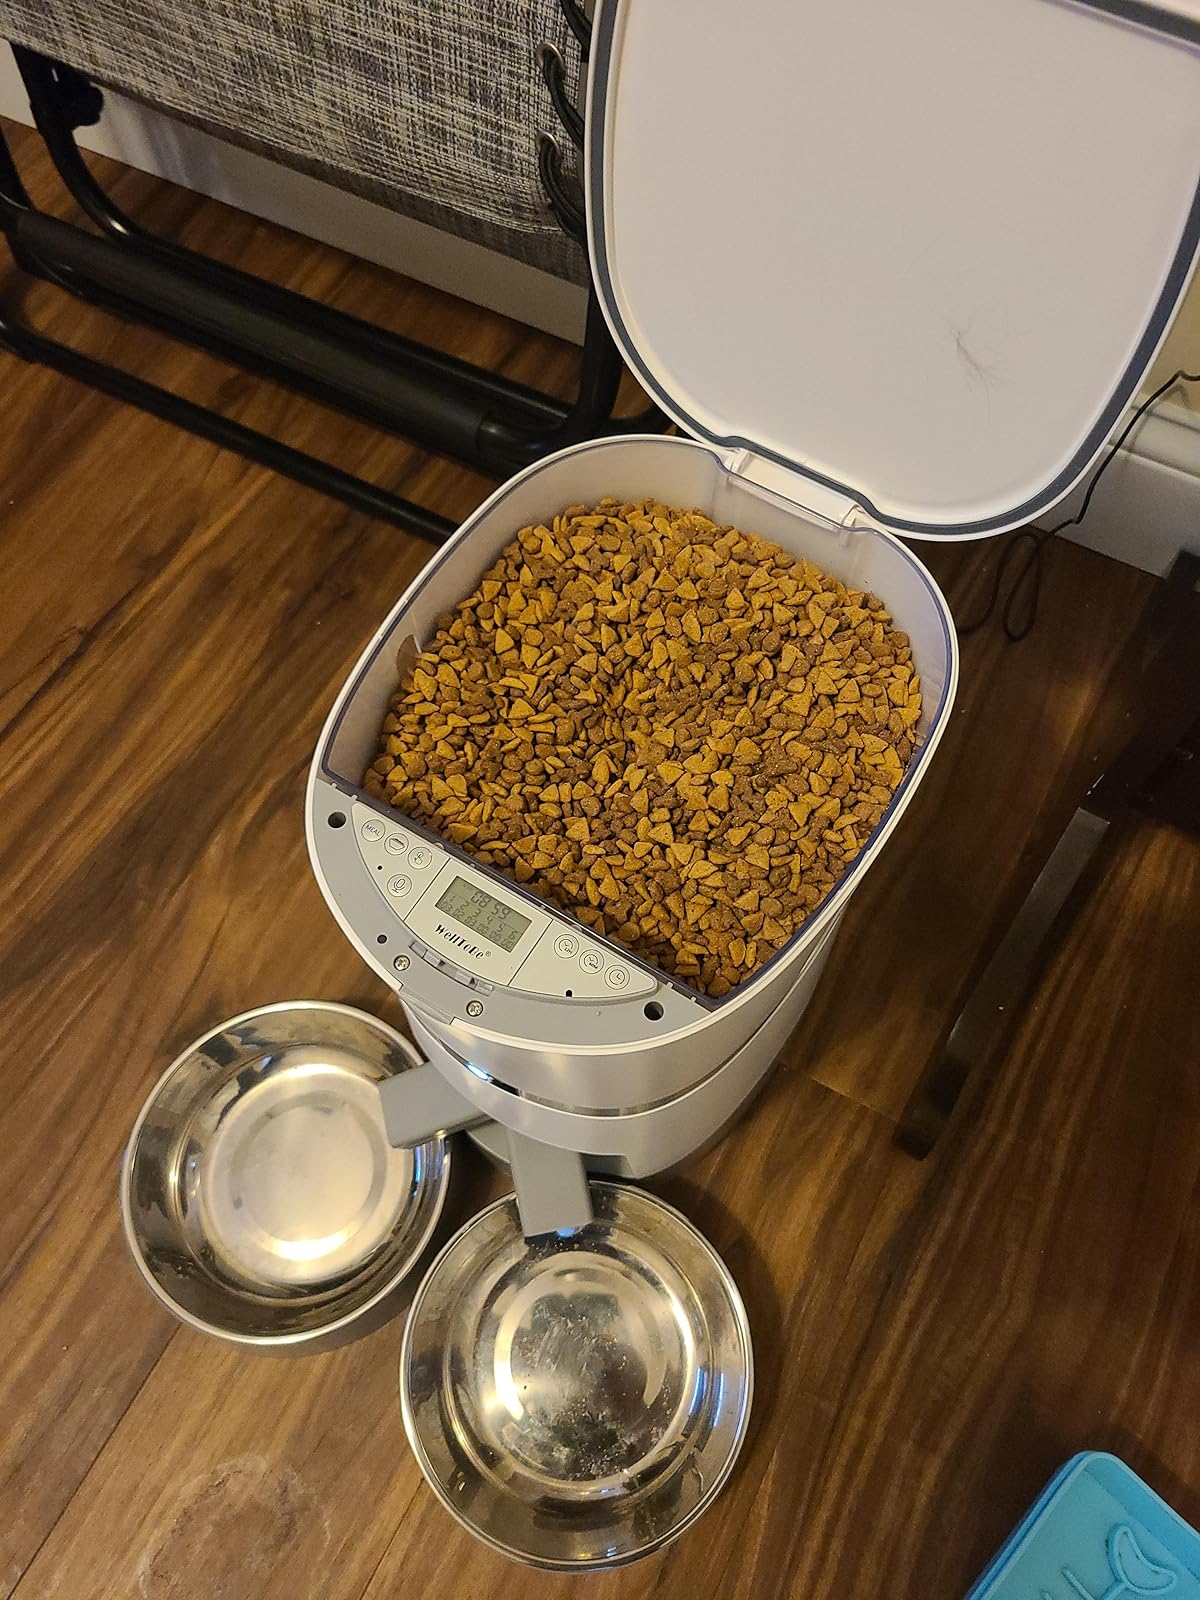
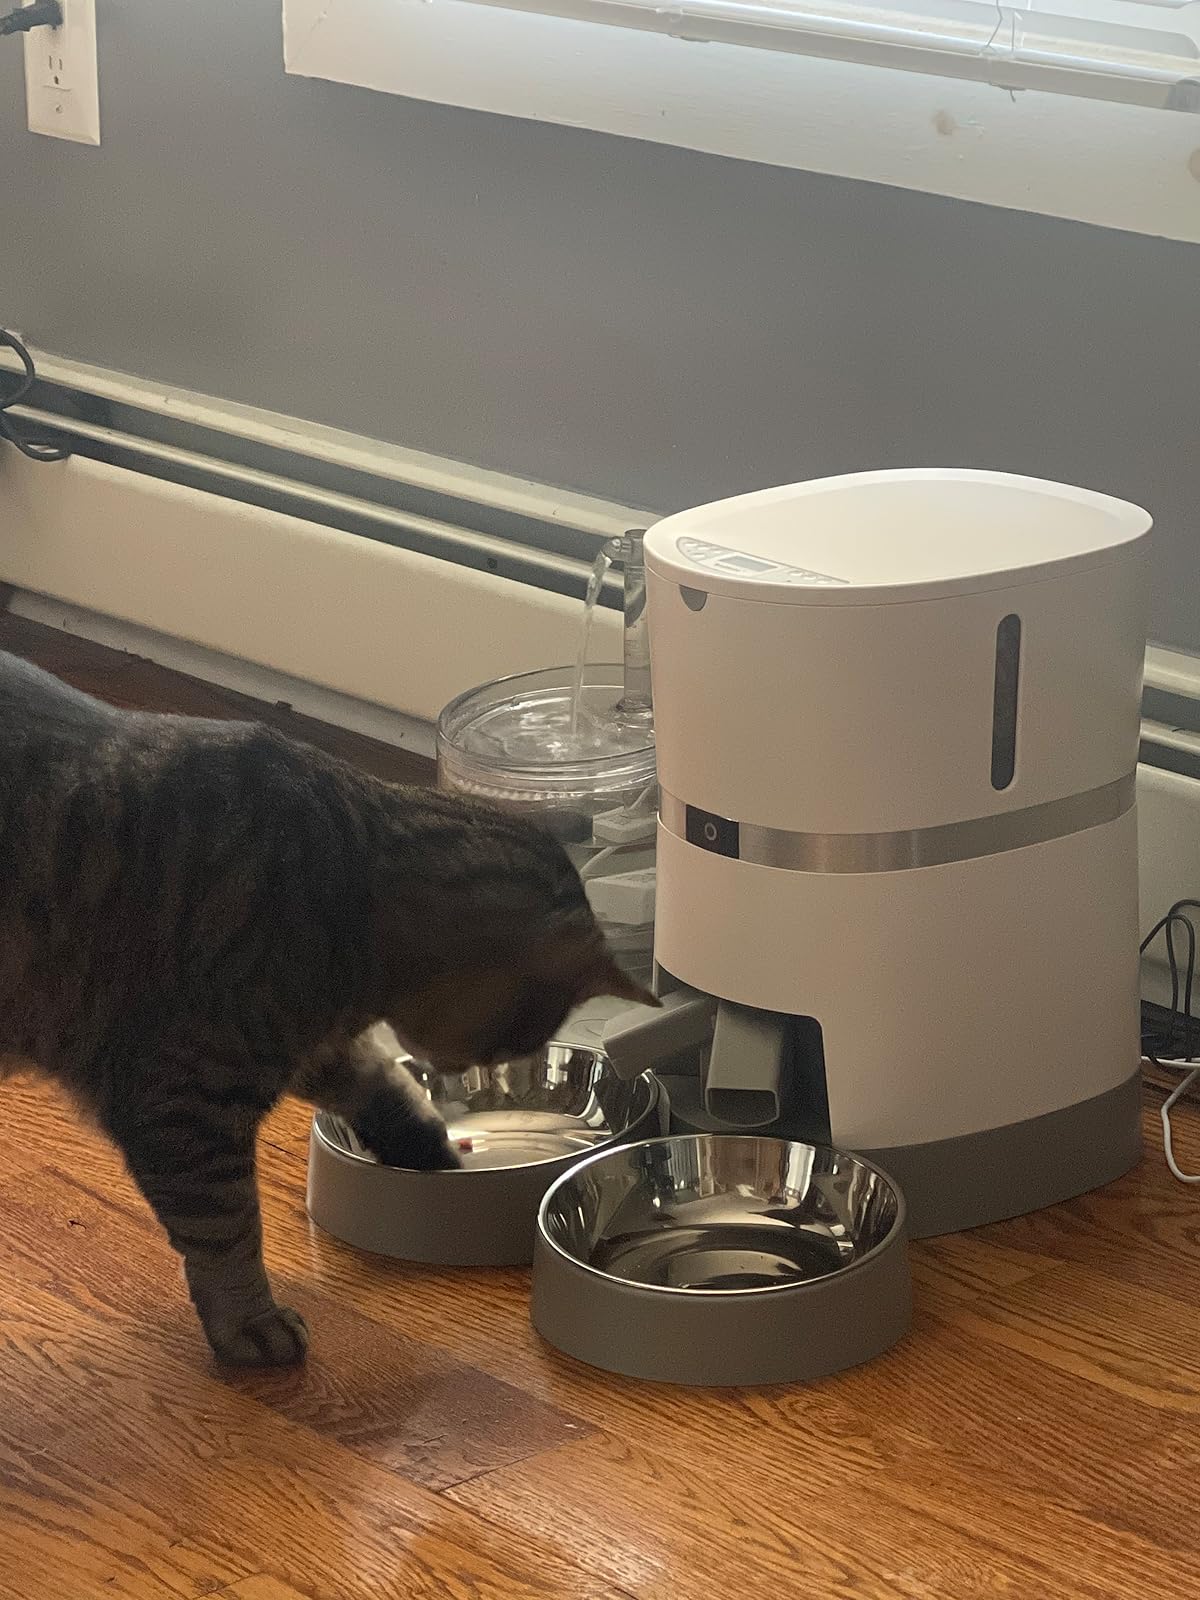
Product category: items_feeder
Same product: yes